Arjuzanx

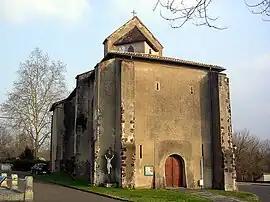
The church of Arjuzanx

Arjuzanx (Gascon: "Arjusan") is a former commune of the Landes department in Nouvelle-Aquitaine in southwestern France. On 1 January 2019, it was merged into the new commune Morcenx-la-Nouvelle.